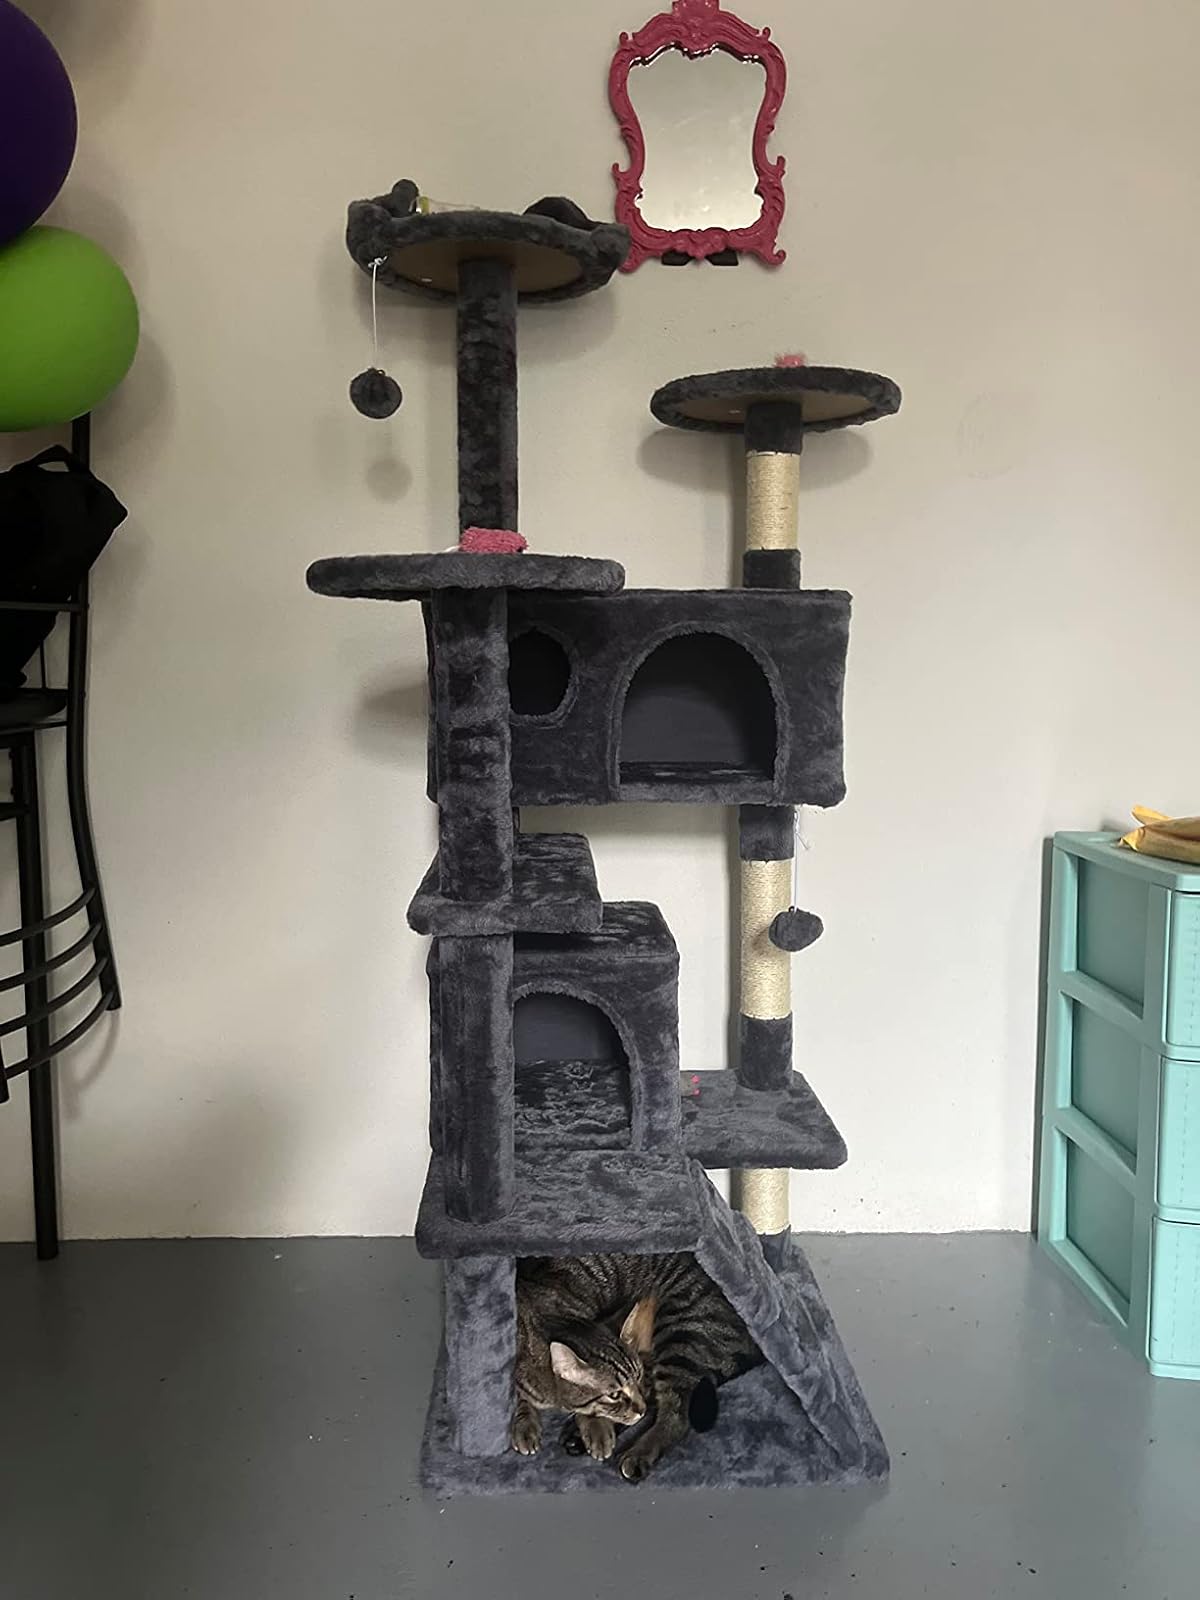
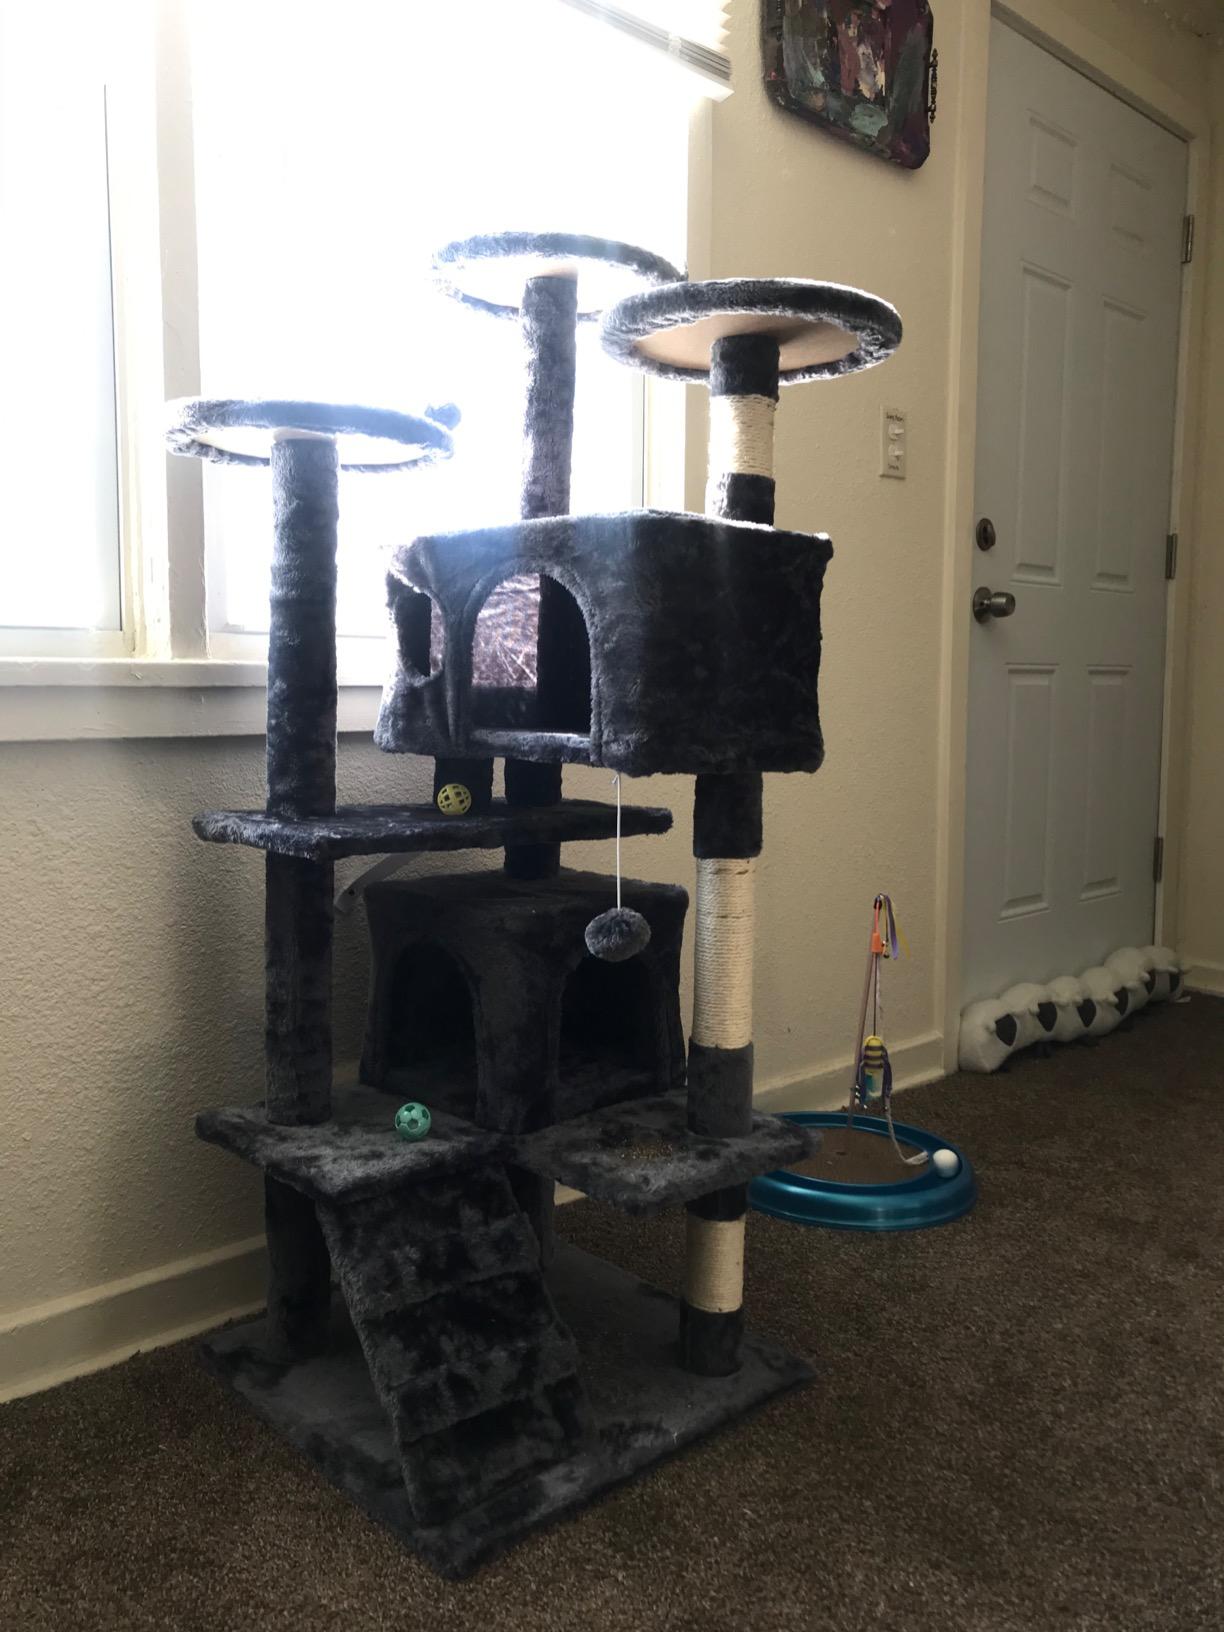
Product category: items_cat tree
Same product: yes